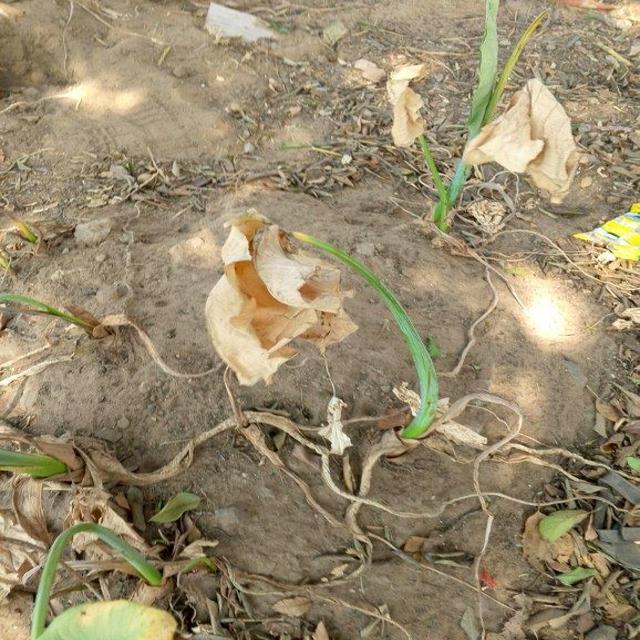
Label: Mid_Blight